Luminous gemstones

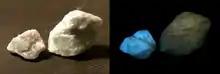
Thermoluminescence from heating chlorophane specimens on a hotplate.

First, it will be useful to introduce some mineralogical terminology for gemstones that can glow when exposed to light, friction, or heat. Note that the following discussion will omit modern techniques such as X-rays and ultraviolet light that are too recent to have influenced folklore about luminous gems. Luminescence is spontaneous emission of light by a substance not resulting from heat, as distinguished from incandescence, which is light emitted by a substance as a result of heating. Luminescence is caused by the absorption of energy that is released in small amounts. When the energy comes from light or other electromagnetic radiation, it is referred to as photoluminescence; which is divisible between fluorescence when the glow ceases immediately with the excitation and phosphorescence when the glow continues beyond the period of excitation. Two types of luminescent phenomena are relevant to crystalline materials. Triboluminescence generates light through the breaking of chemical bonds in a material when it is rubbed, pulled apart, scratched, or crushed. Thermoluminescence re-emits previously absorbed electromagnetic radiation upon being heated (e.g., thermoluminescence dating).